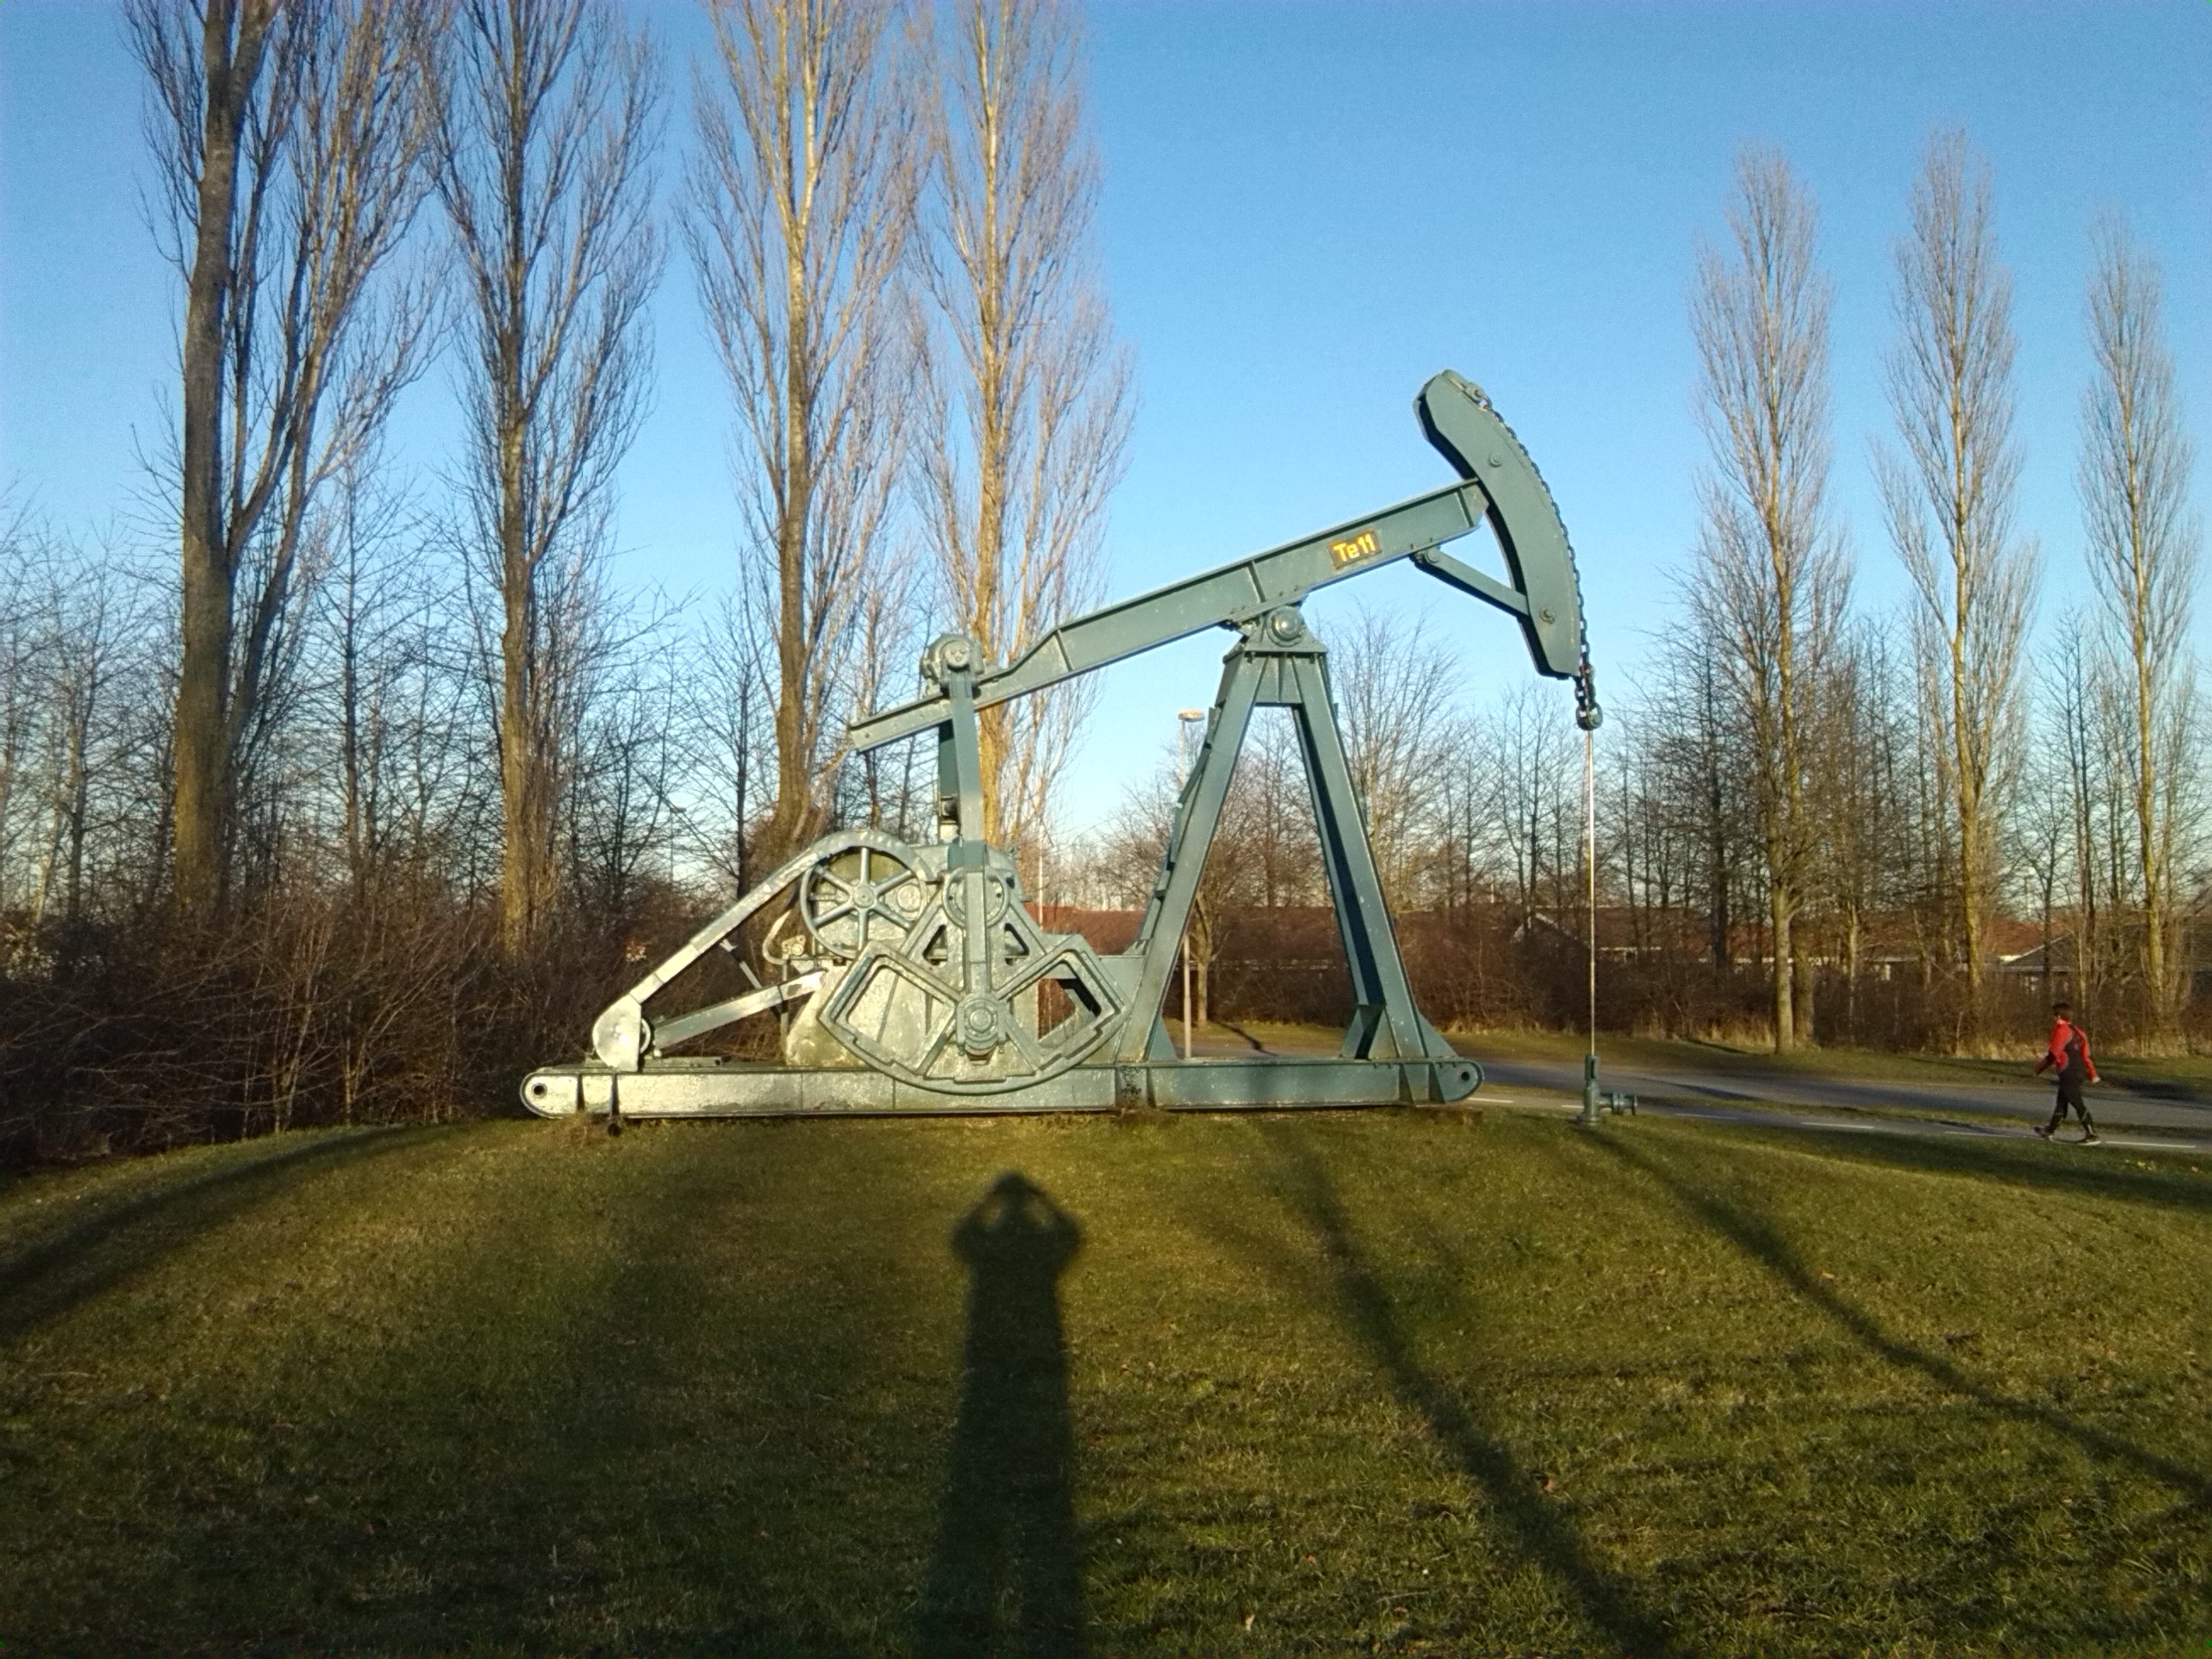
tree, grass, wind, machine, denmark, oil, promotion, woody plant